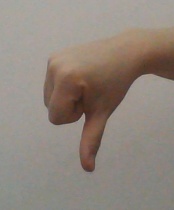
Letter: waw